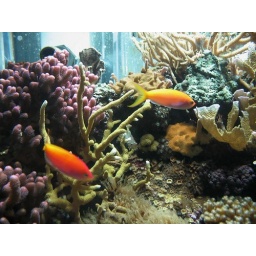
The bright orange fish against the coral. was breath taking( again the fish move)